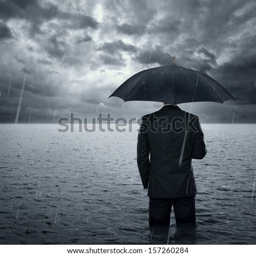
businessman standing in the dramatic ocean before storm #